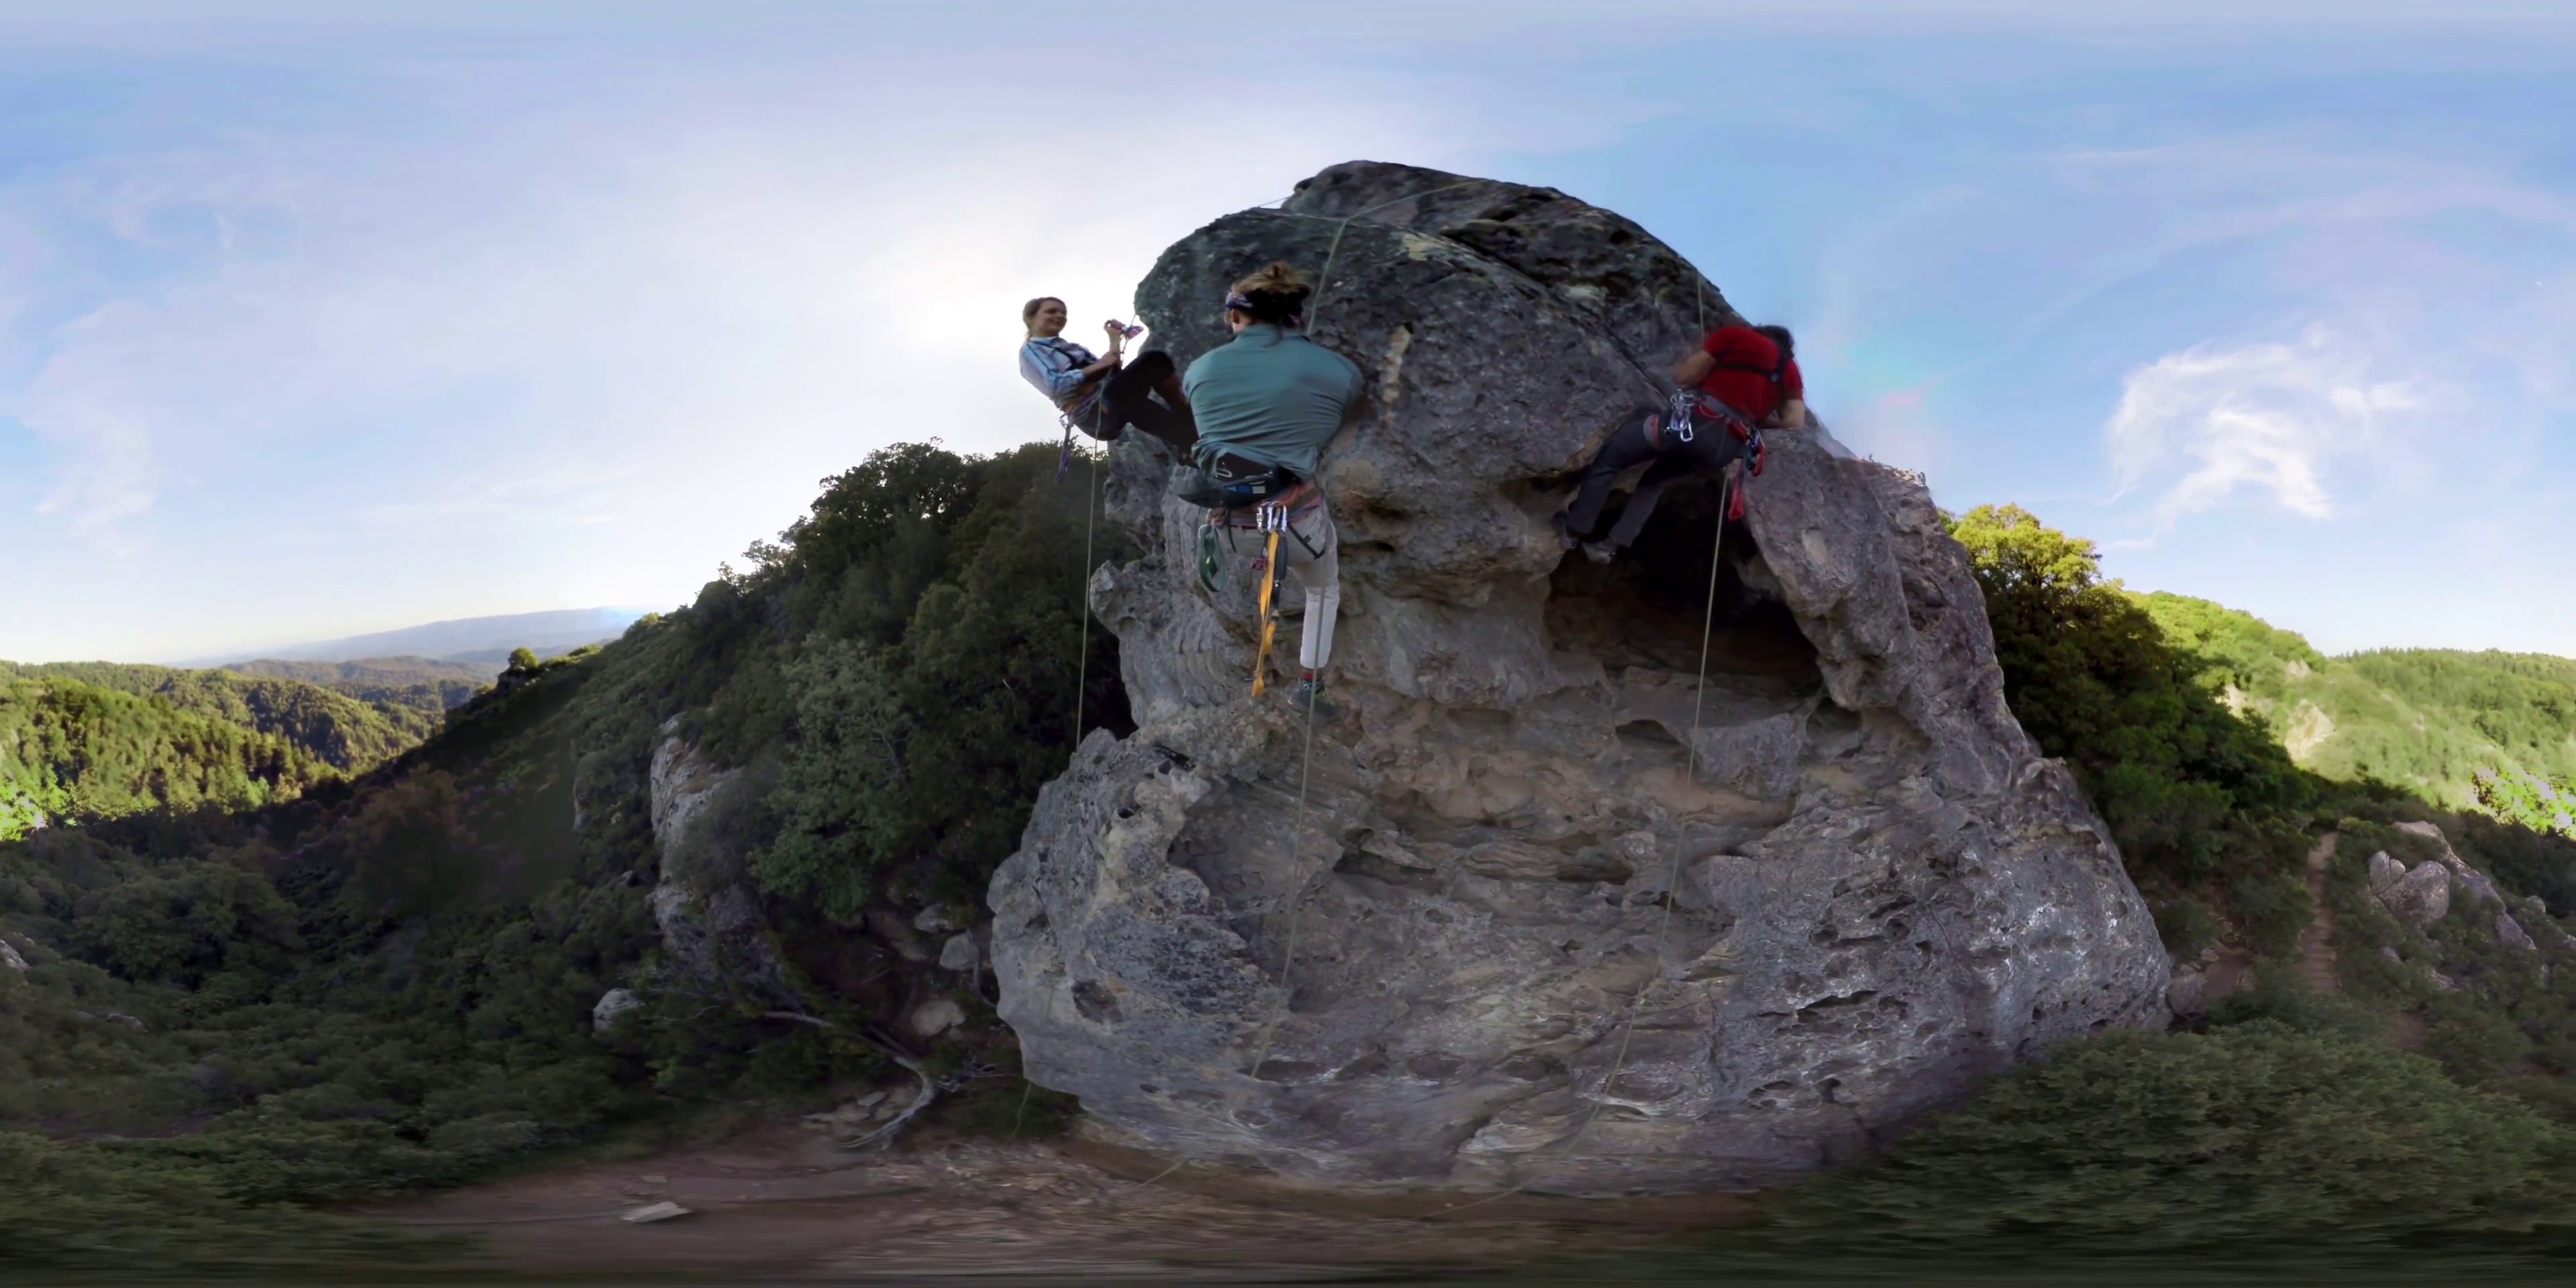
Referred object: The person in red clothing

Referred object: turn right to find the climber in the red shirt

Referred object: the climber to the right of the central climber